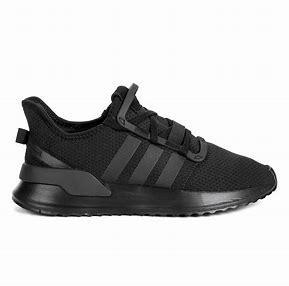
Brand: Adidas
Model: U_path Run